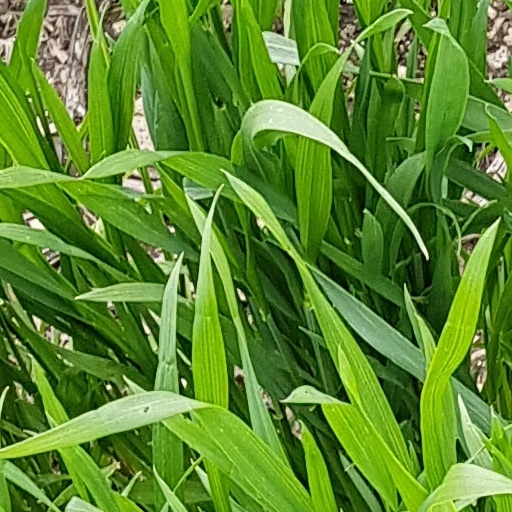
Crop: wheat